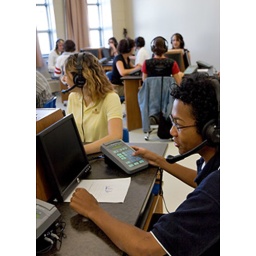
K - Black boy in classroom